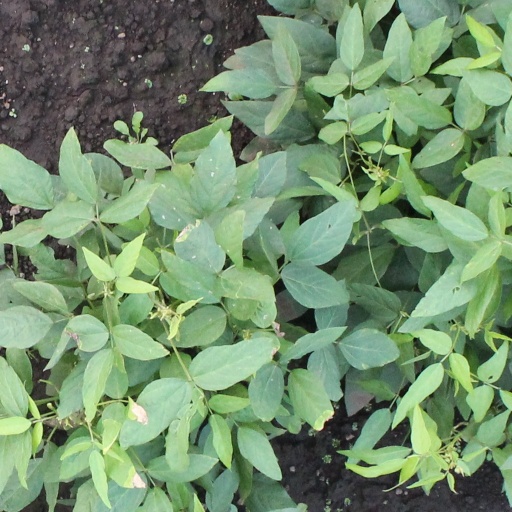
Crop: soybean